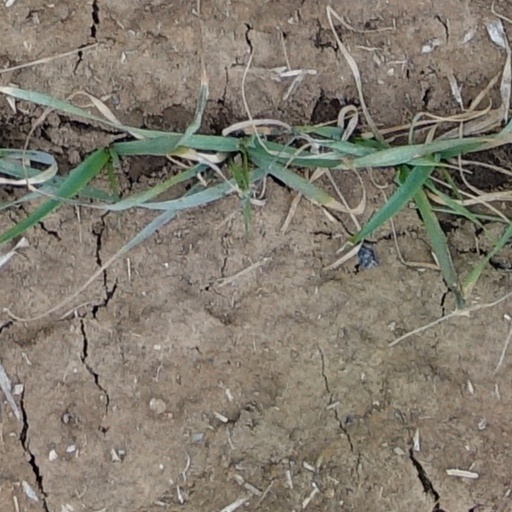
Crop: wheat